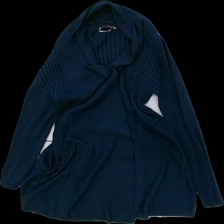
View: front
Type: Cardigan
Category: Ladies
Brand: Fransa
Colors: Blue
Material: 71% viscose, 29% polyester
Cut: Loose
Size: XXL
Season: All
Stains: Minor
Price range: <50
Recommended usage: Export